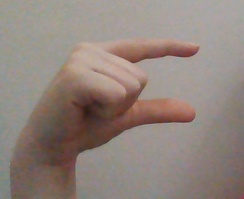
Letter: dal